Alexander, son of Herod

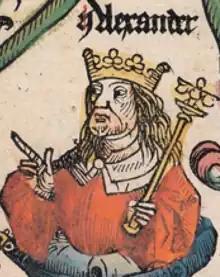
Alexander, depicted in the 1493 Nuremberg Chronicle

Alexander, son of Herod was born around 35 BC and died around 7 BC. His mother was the Hasmonean princess, Mariamne.